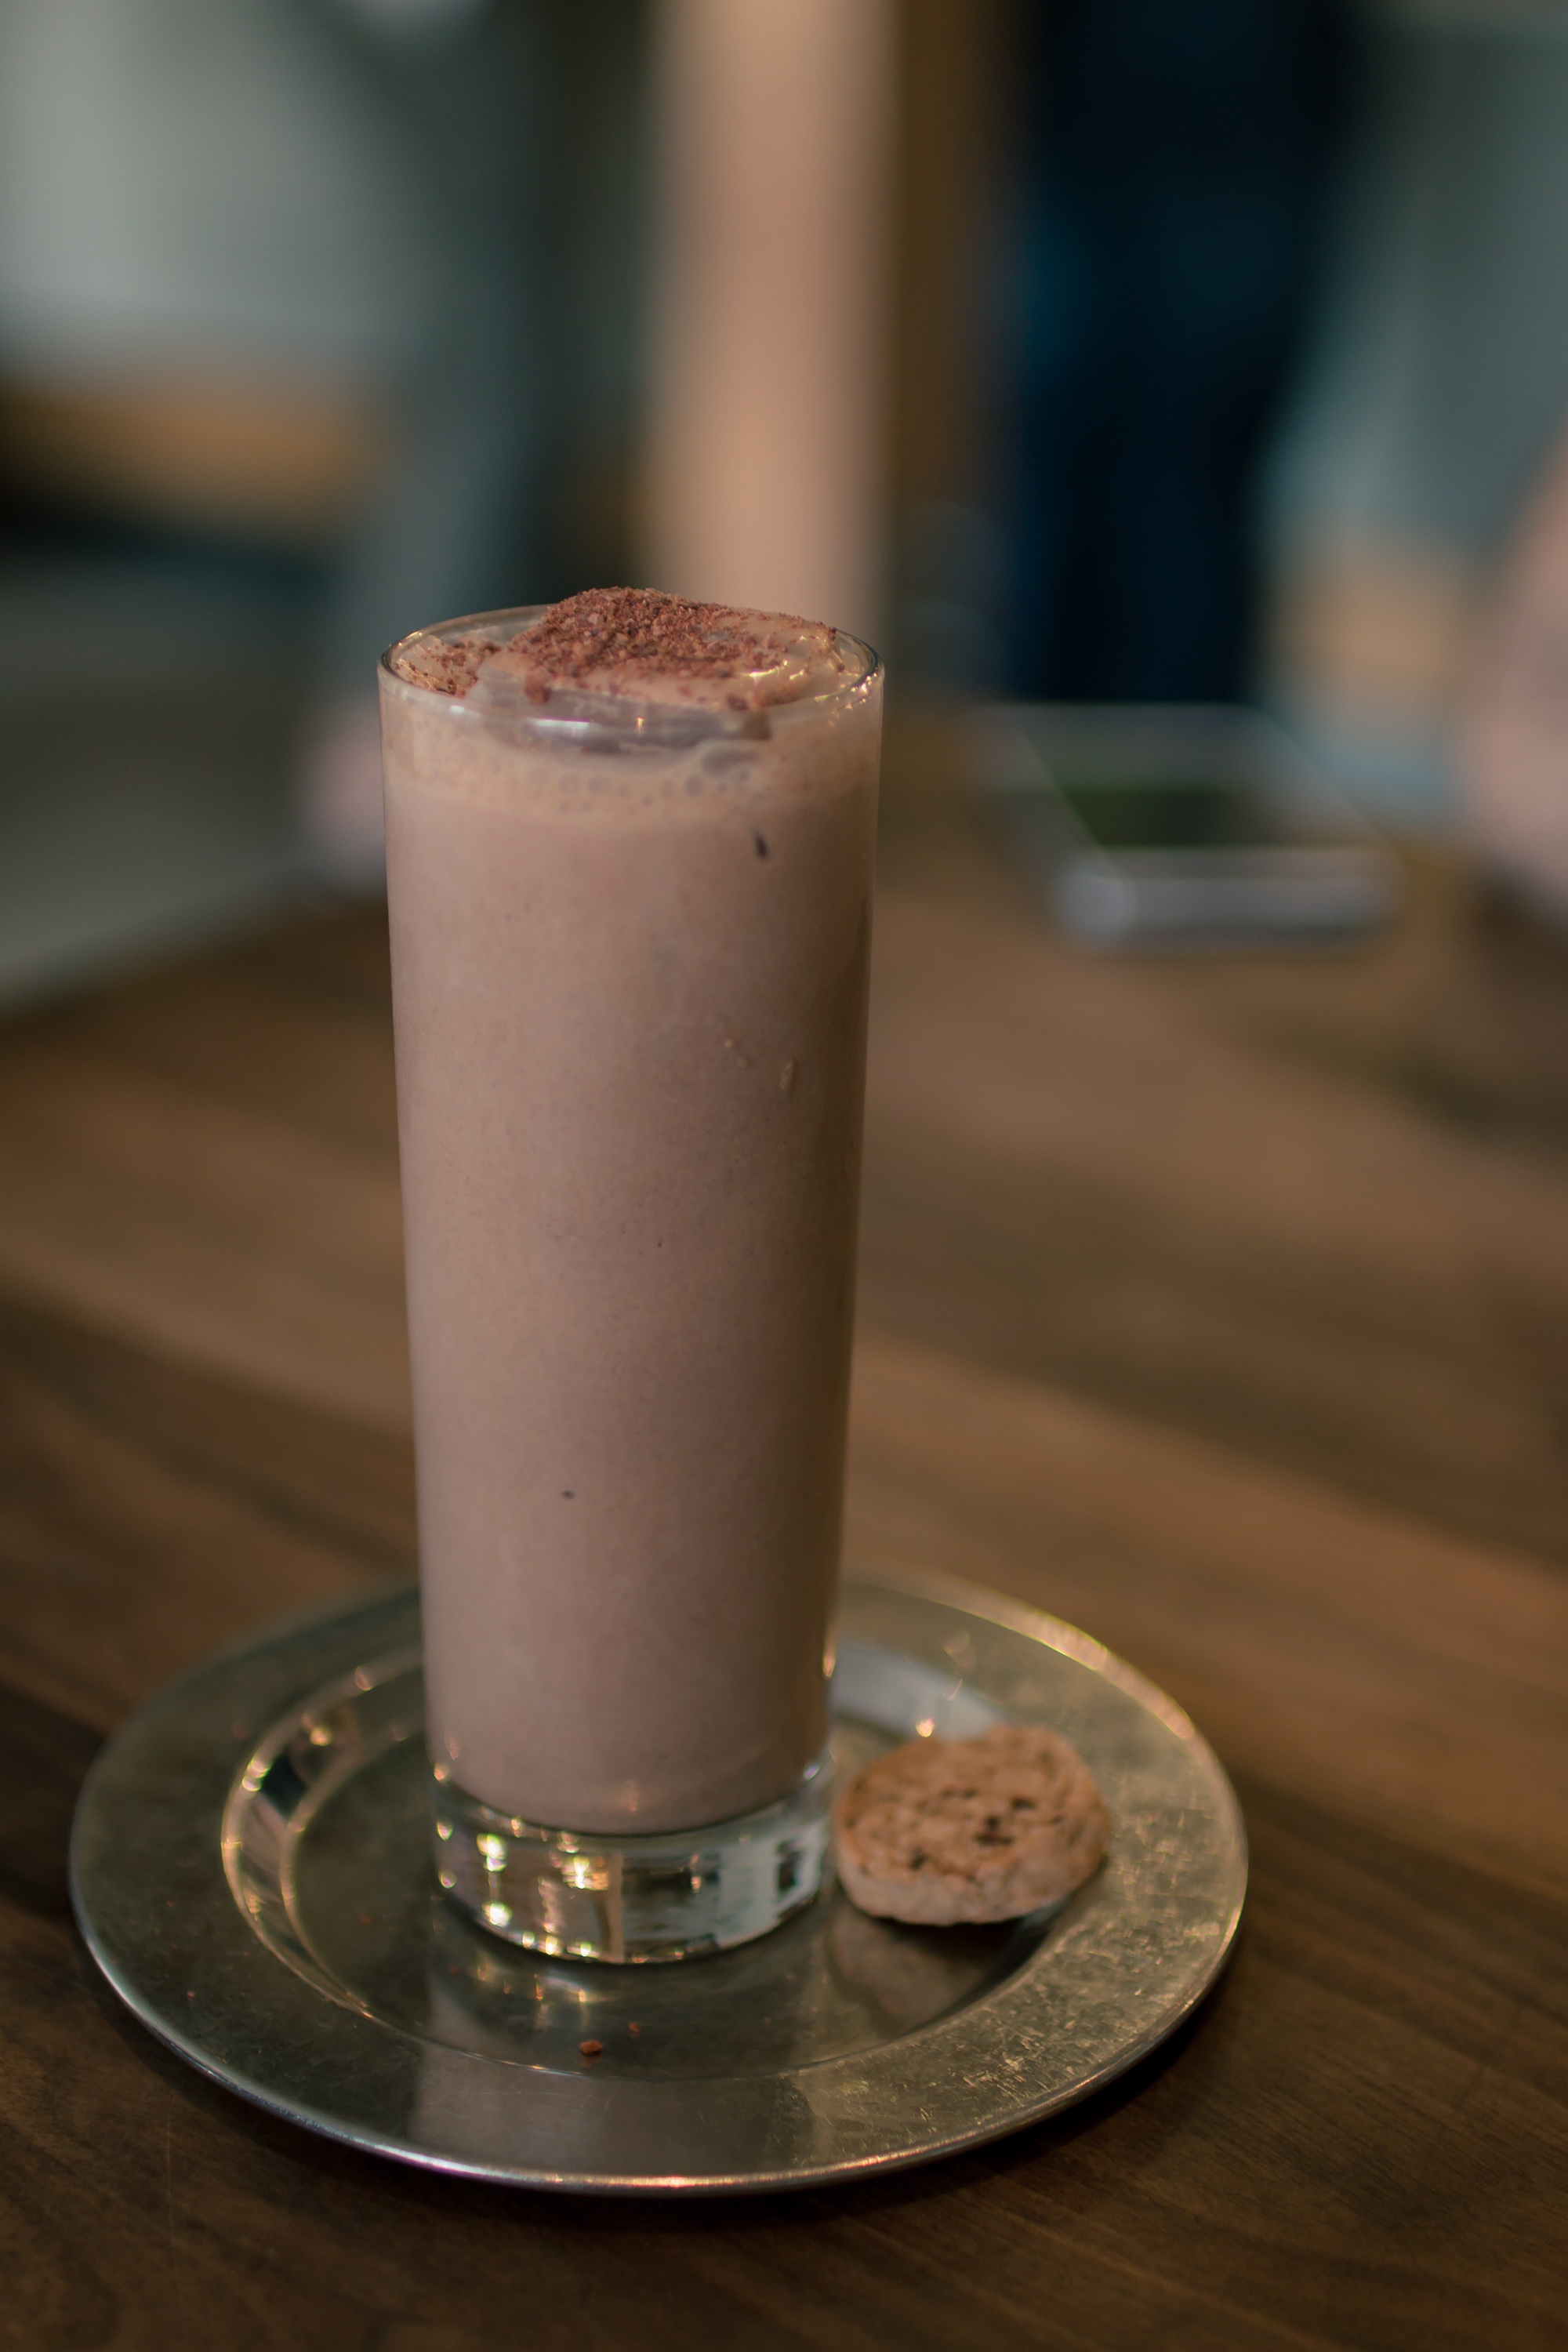
food, produce, drink, dessert, cocktail, smoothie, flavor, milkshake